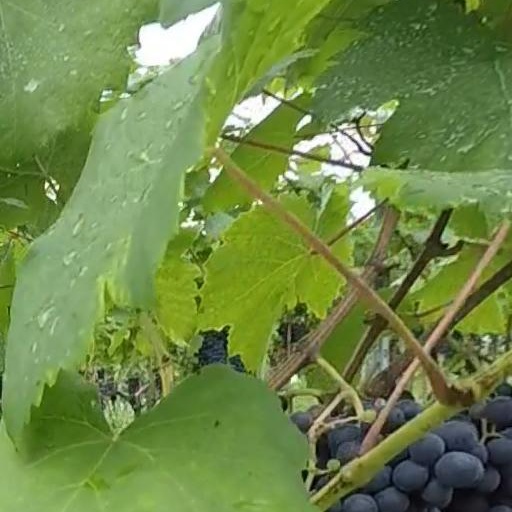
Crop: grape